Royal B. Lord

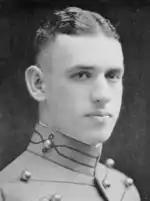
At West Point in 1923

Royal Bertrand Lord was born in Worcester, Massachusetts, on 19 September 1899, the son of Edgar Harold Lord and his wife Lena Rita Lupien. He entered Brown University, from which he graduated in 1919 with a Bachelor of Science degree.